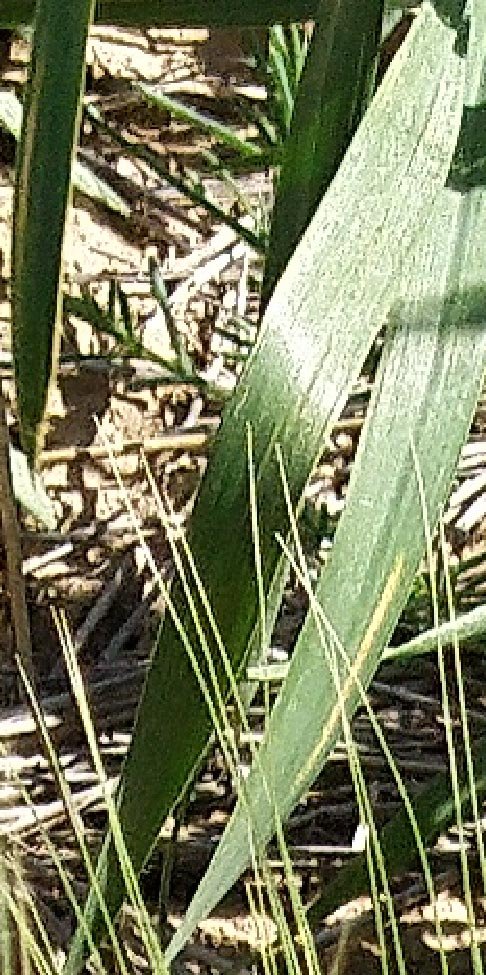
Label: Wheat___Healthy